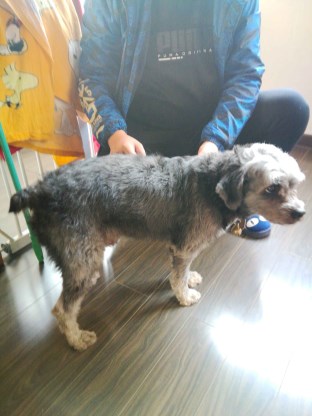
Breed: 2342-n000102-miniature_schnauzer